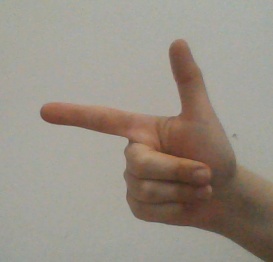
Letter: yaa